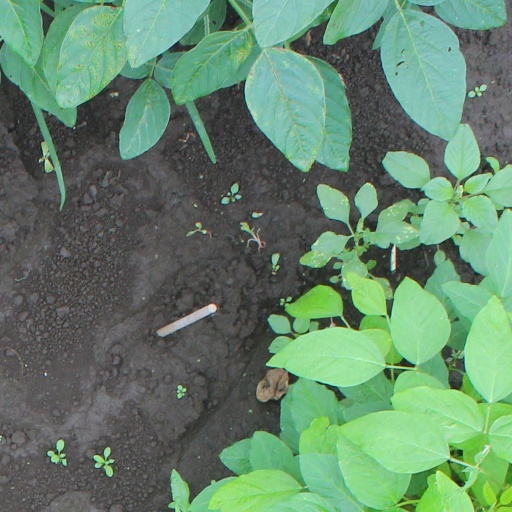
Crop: soybean